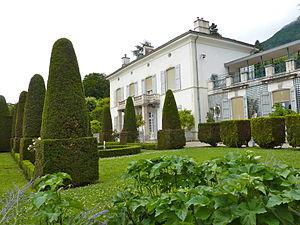
Maison d'Ernest Hébert
La Tronche est une commune française, limitrophe de Grenoble, située dans le département de l'Isère et la région Auvergne-Rhône-Alpes.
Cette page recense les jardins de France bénéficiant du label « jardin remarquable ».